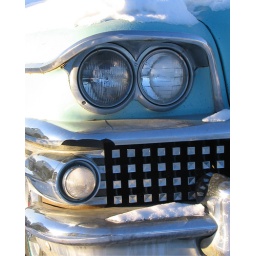
Old car found around the corner from my office just begging for some midday photographic action.